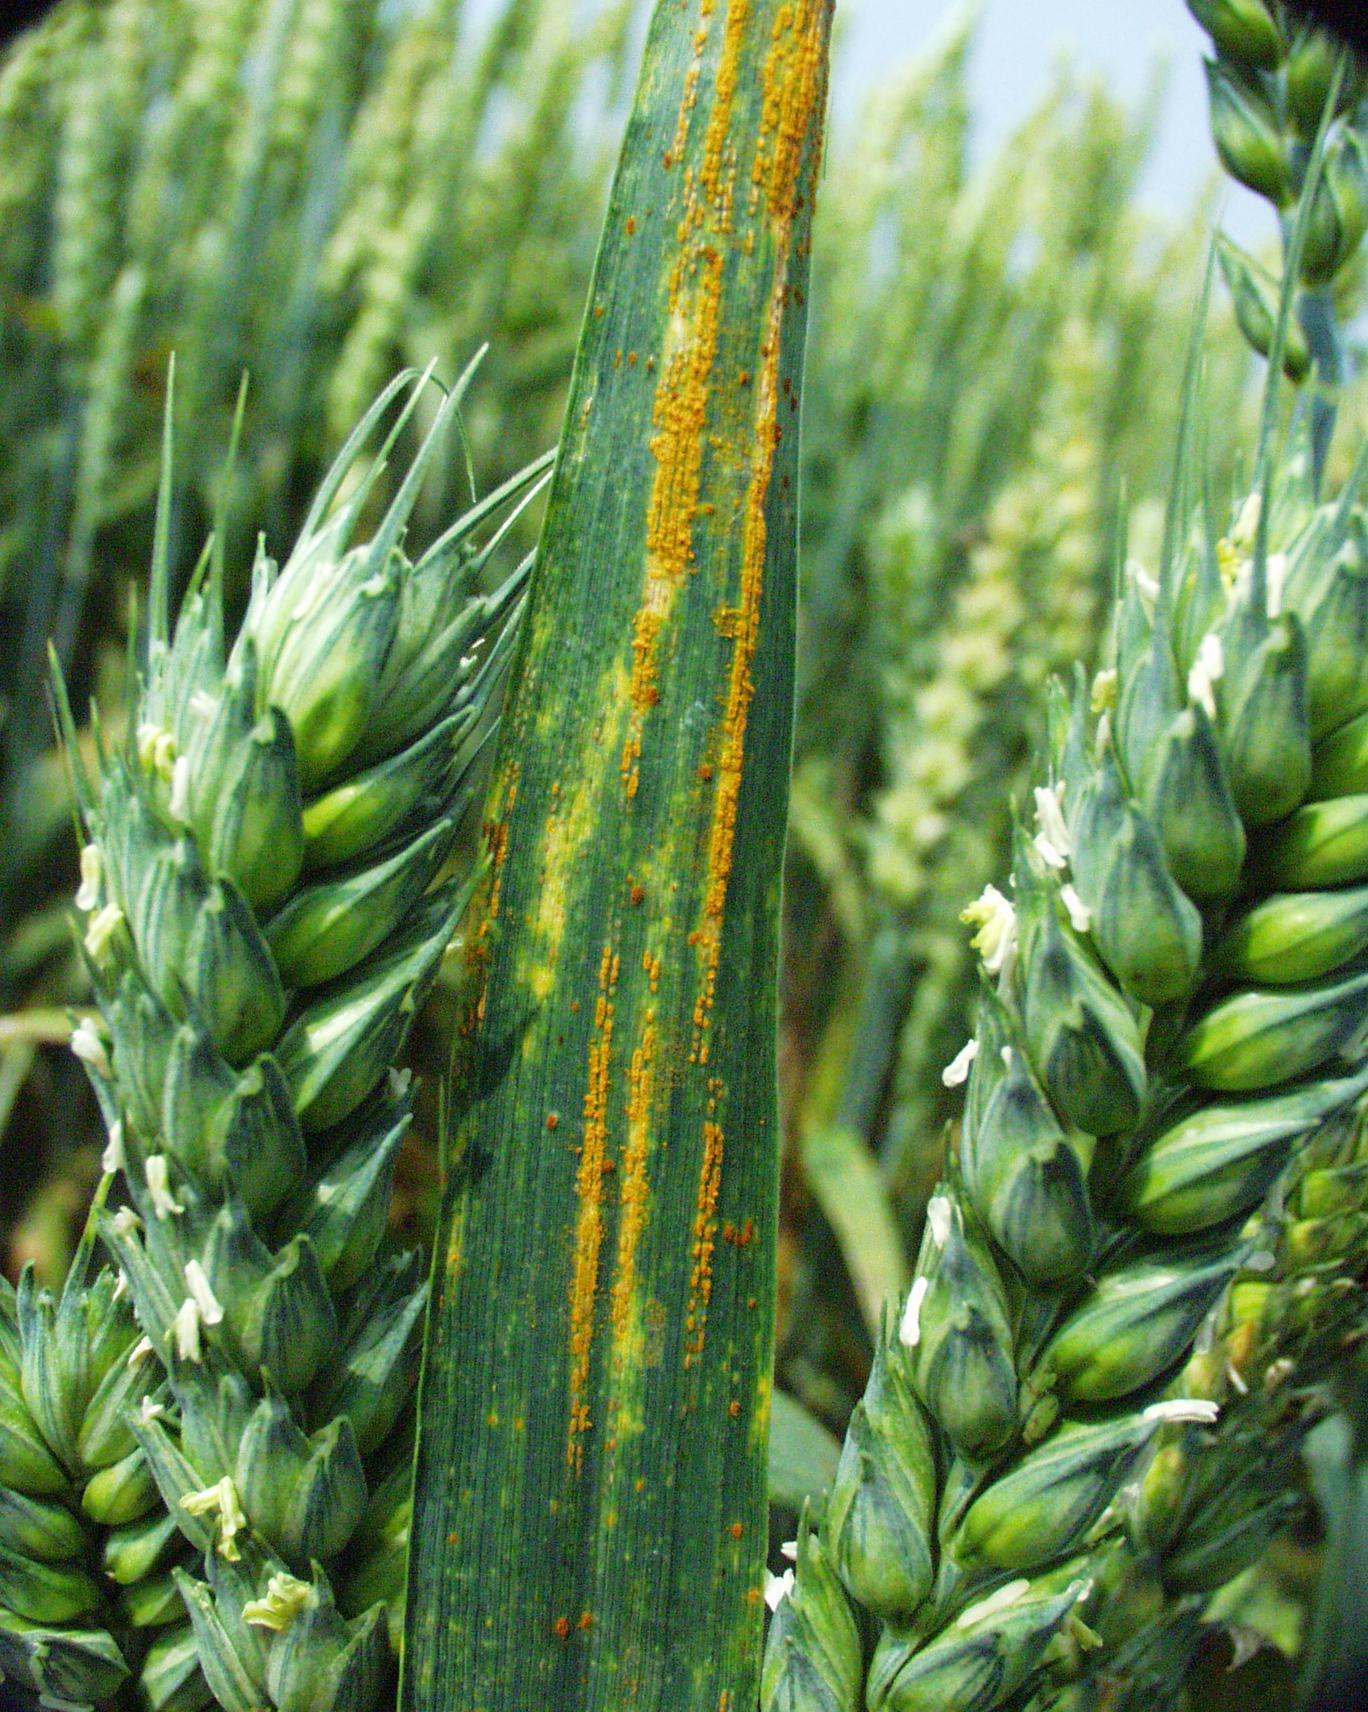
Plant: Wheat
Disease: wheat stripe rust